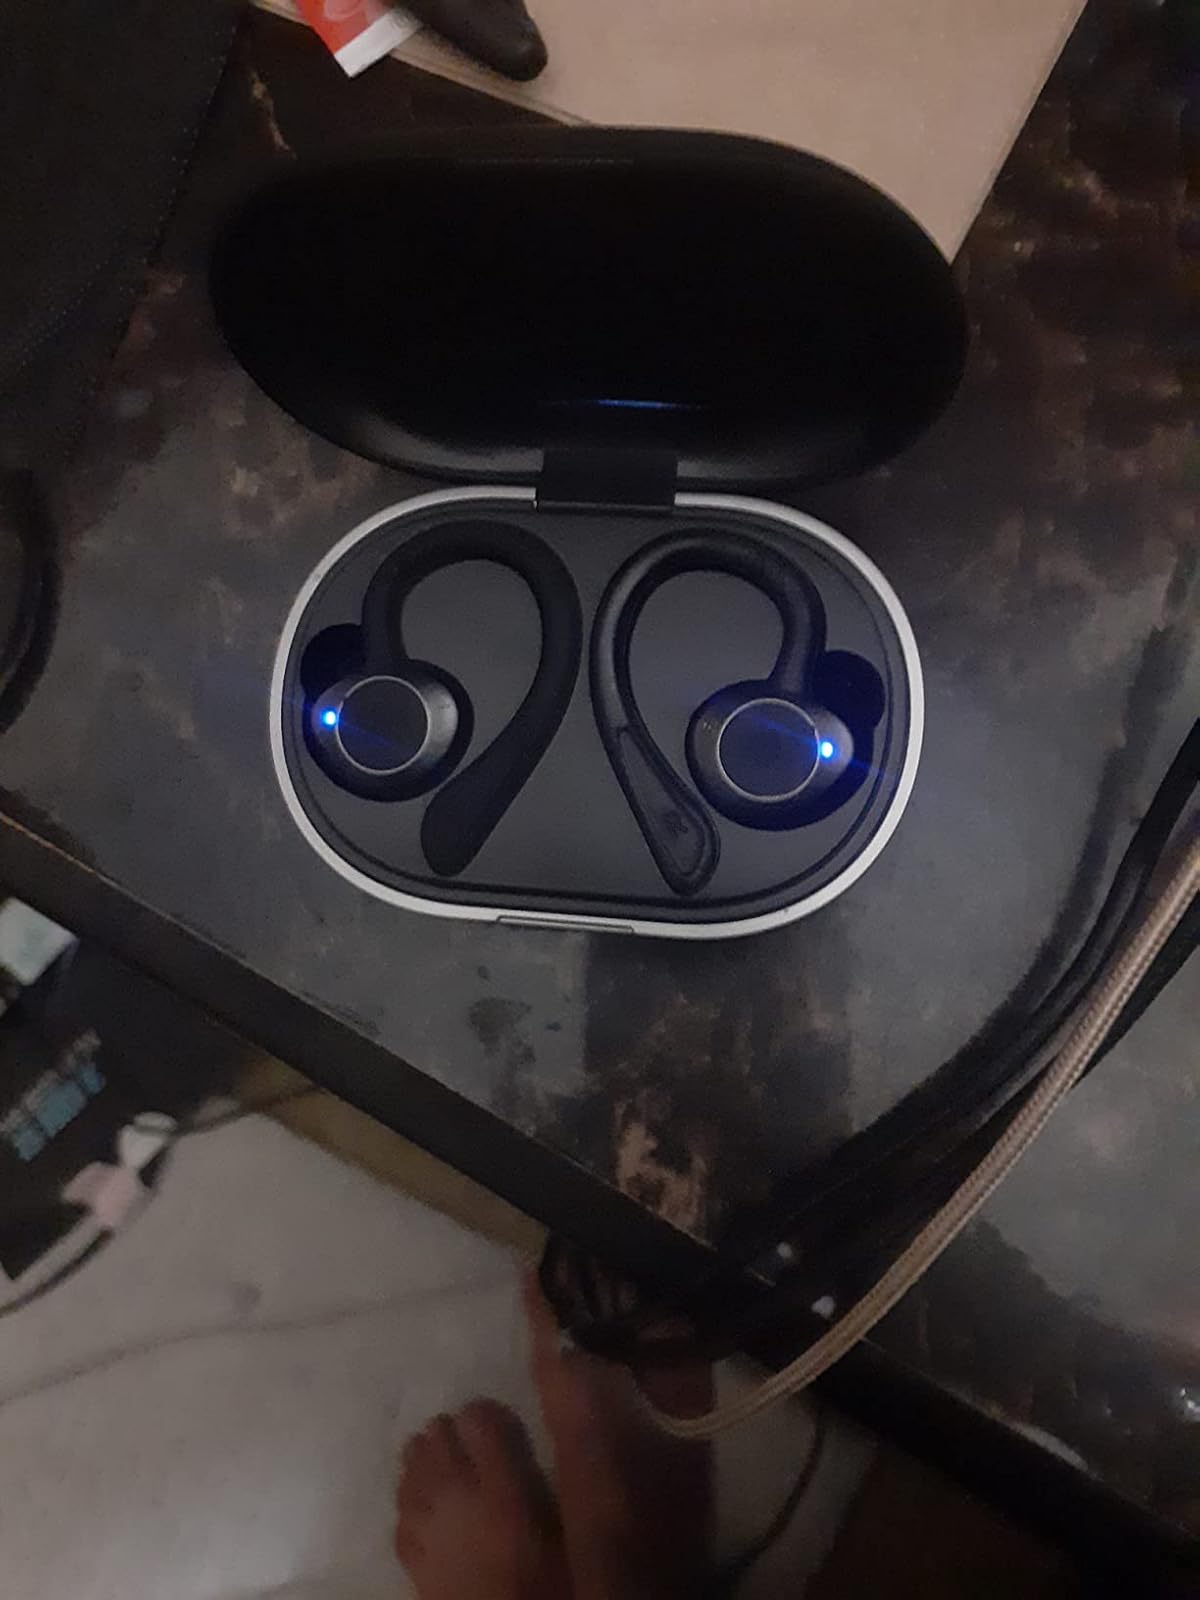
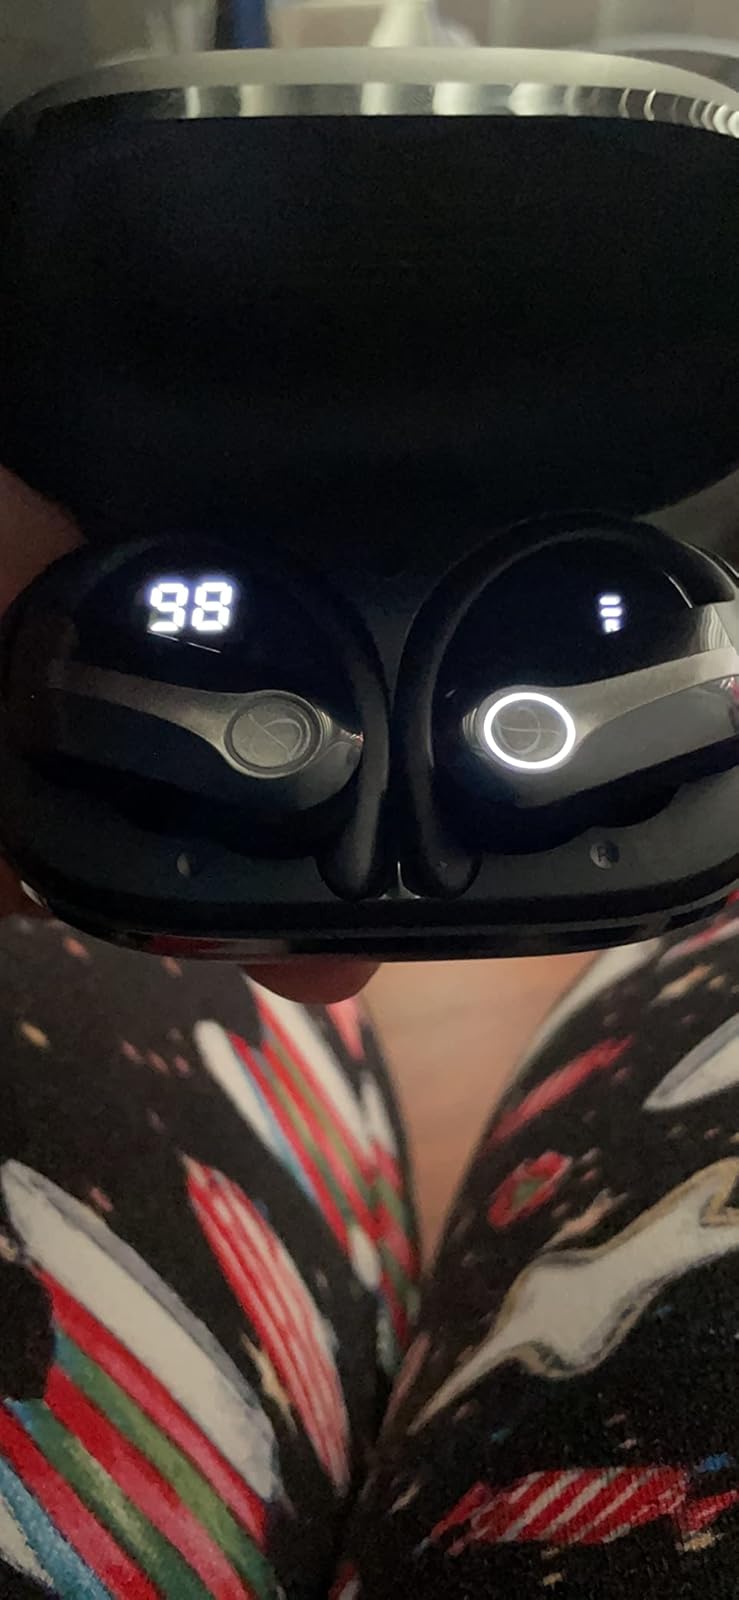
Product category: earbuds
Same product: no